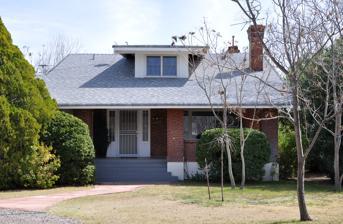
Building: Master Mechanic's House
Country: United States of America
Year built: 1918
United States historic place Master Mechanic's House U.S. National Register of Historic Places Show map of Arizona Show map of the United States Location 333 S. Willard St., Cottonwood, Arizona Coordinates 34°44′00″N 112°01′33″W / 34.73333°N 112.02583°W / 34.73333; -112.02583 ( Master Mechanic's House ) Area 1 acre (0.40 ha) Built 1918 Built by UVX Mining Co. Architectural style Bungalow/craftsman MPS Cottonwood MRA NRHP reference No. 86002152 Added to NRHP September 19, 1986 The Master Mechanic's House , at 333 S. Willard St. in Cottonwood, Arizona , was built in 1918.  It was listed on the National Register of Historic Places in 1986. It is related to the UVX smelter complex on Willard. It was deemed notable as "One of two local examples of the Craftsman Bungalow style and one of two extant residences constructed by the UVX mining company to house supervisory personnel." References